Guo Ziyi

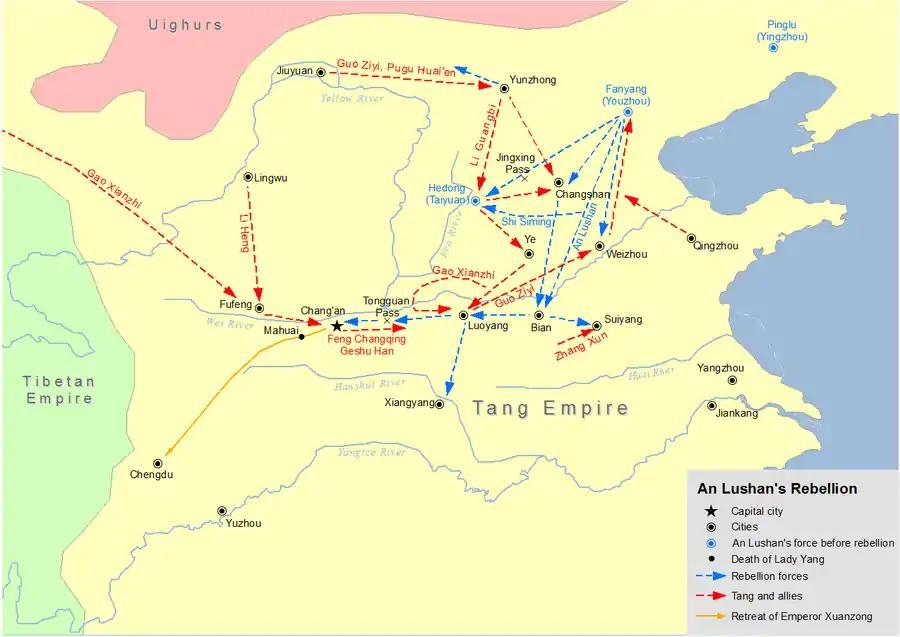
Map of An Lushan Rebellion with the military movement of Guo Ziyi

Guo Ziyi then immediately turned his attention to retaking Chang'an. He attacked with 15,000 men, whereas the rebels were able to assemble only 10,000 men, and defeated them. Guo's victories in Shaanxi and at Chang'an contributed to in-fighting among the rebel ranks. The leader of the rebels, An Lushan, was killed by his son, An Qingxu, who gathered up what was left of the rebels and retreated to Luoyang. When Suzong arrived at Chang'an, it is said that he shed tears and said to Guo, "This may be my country, but it is recreated by your hand." 「雖吾之家國，實由卿再造。」